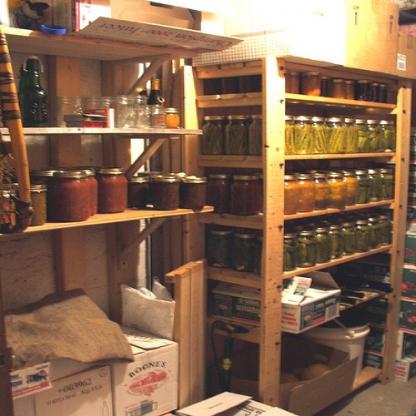
Scene: Indoor